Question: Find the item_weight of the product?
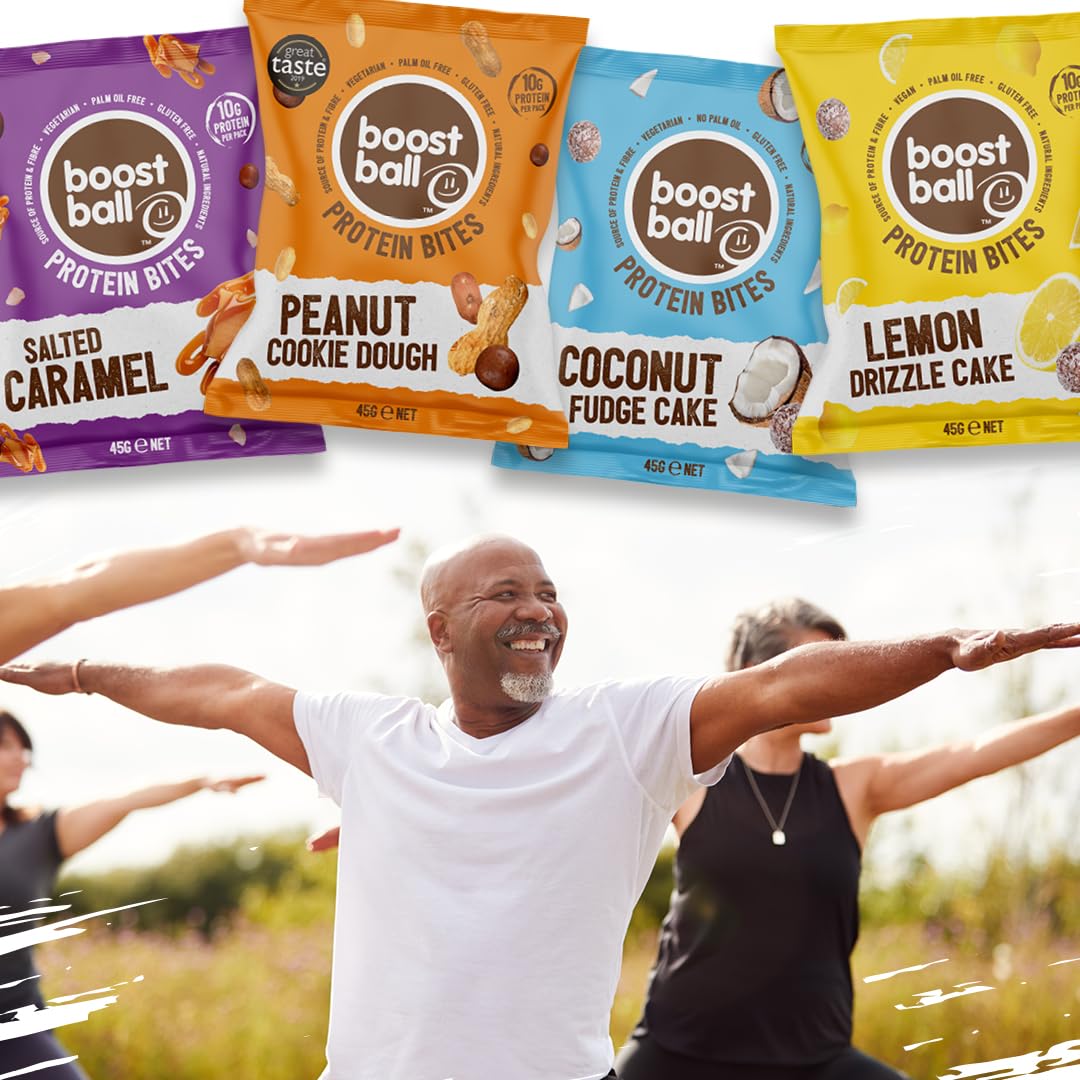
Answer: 45.0 gram